Daniel L. Karbler

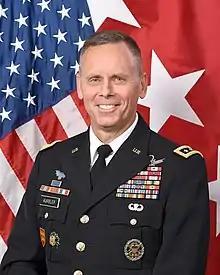

Daniel Lewis Karbler is an active duty United States Army lieutenant general who last served as the commander of the United States Army Space and Missile Defense Command from 2019 to 2024. Prior to that, he was the chief of staff of the United States Strategic Command.